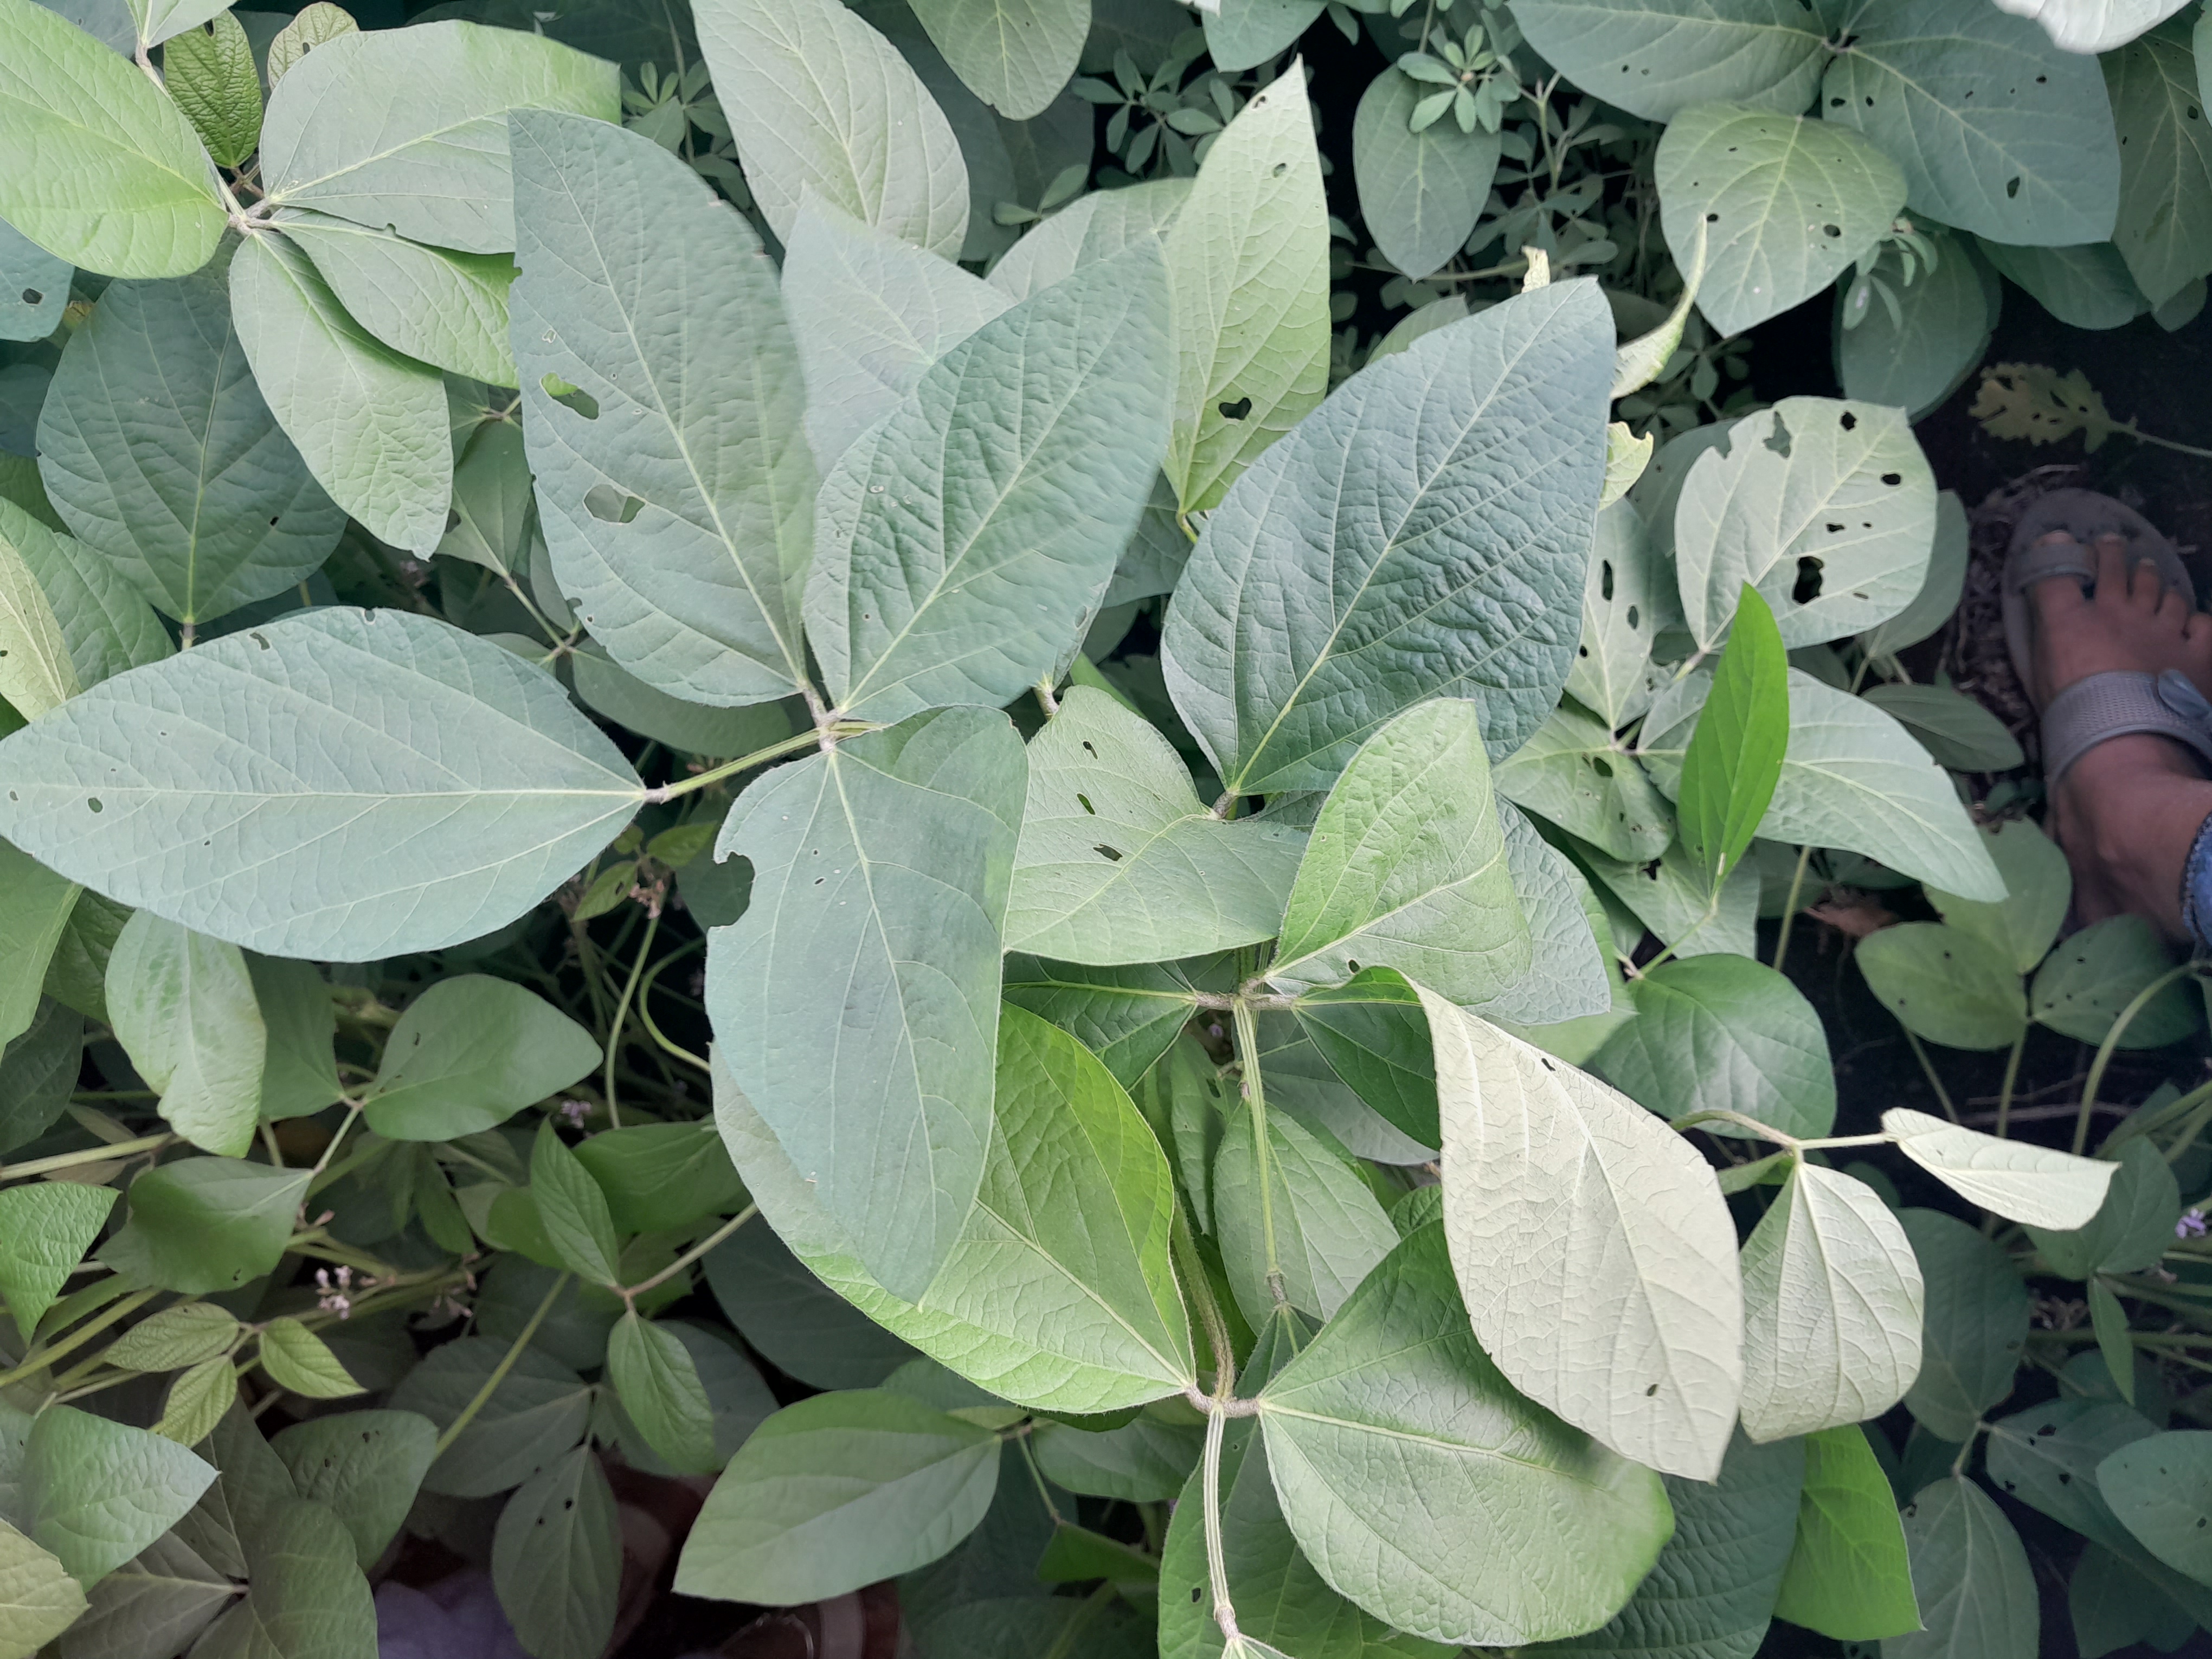
Label: Healthy